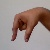
The image shows a hand gesture representing the letter 'Q' in Indian Sign Language.